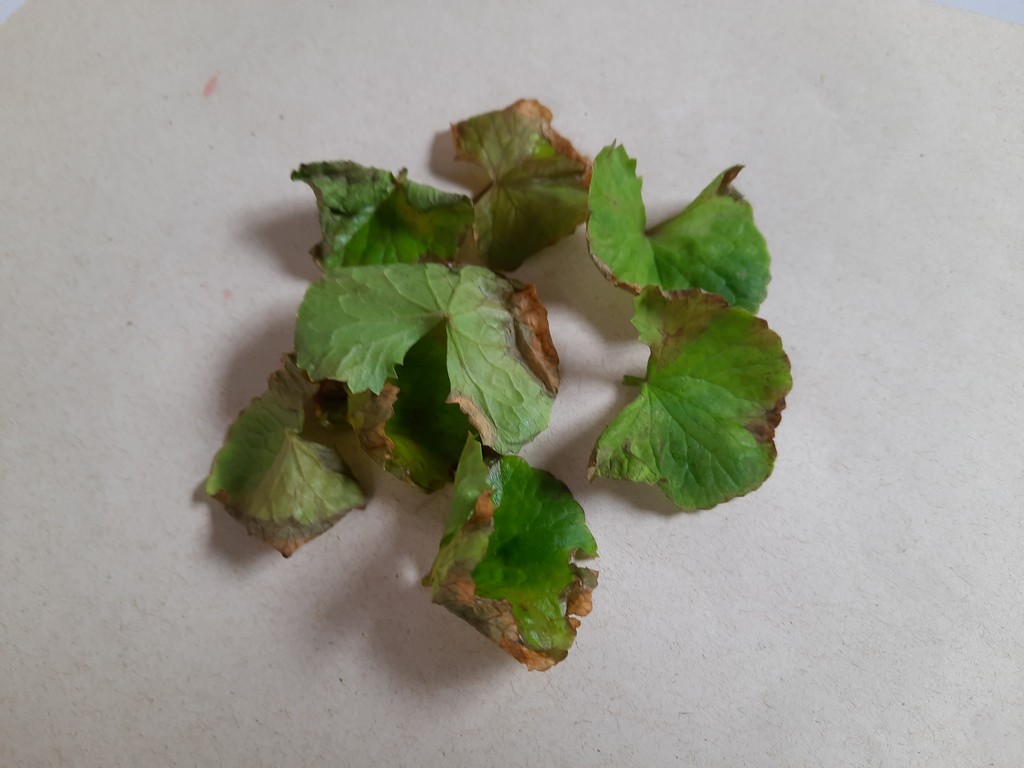
Label: Unhealthy